Menhirs of Lavajo

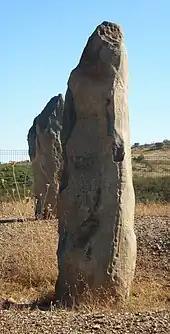
The largest menhir of the megalithic group

These structures are territorial marks or define sacred spaces from the Late Neolithic or Chalcolithic period constructed sometime between 3500 and 2800 BC.